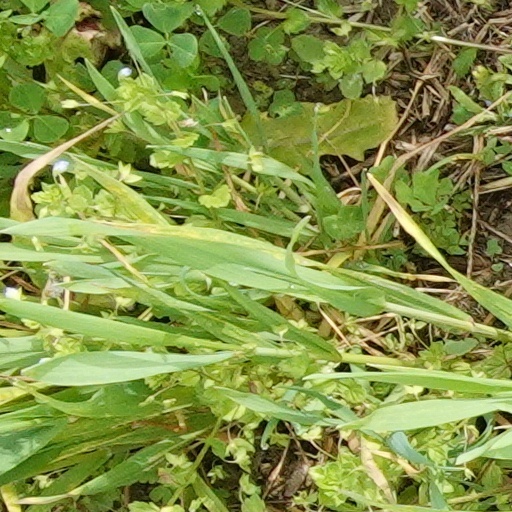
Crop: wheat